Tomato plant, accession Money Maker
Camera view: bottom (45 deg); turntable rotation: 210 degrees
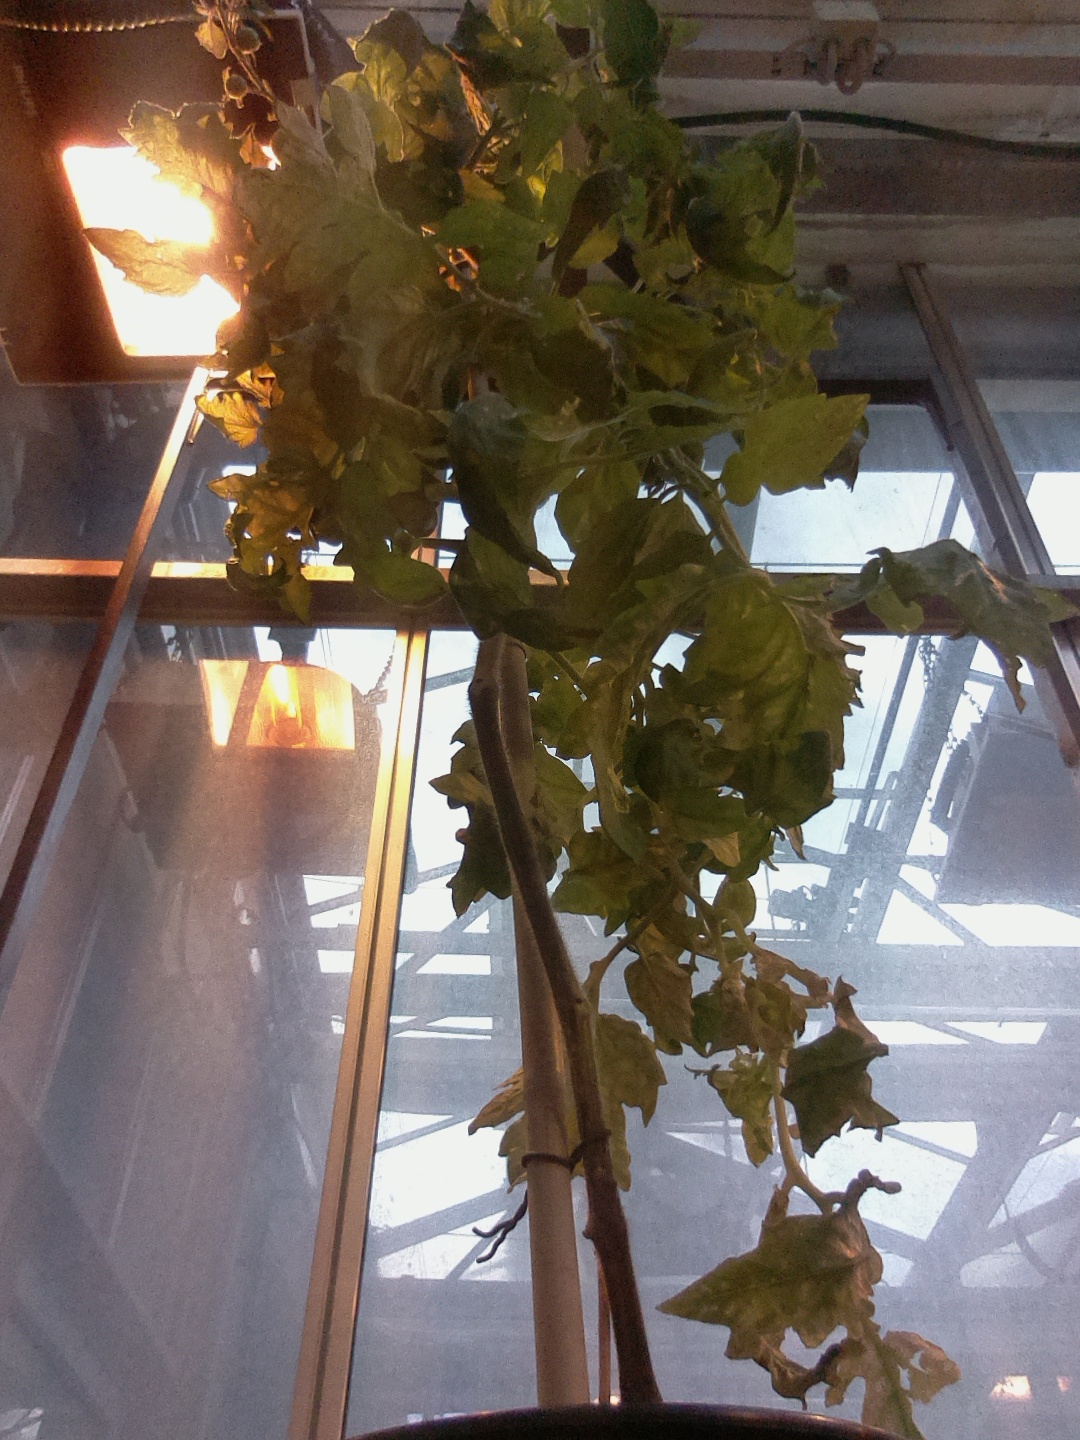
BBCH growth stage 76: 60%-70% of final fruit size